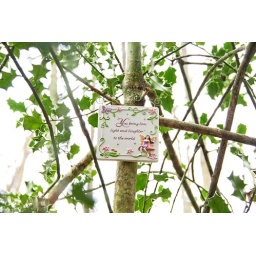
deep in the woods the memory tree continues to bear fruit